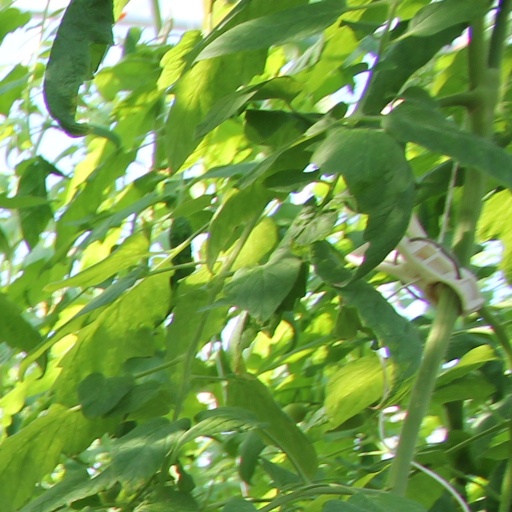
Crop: tomato